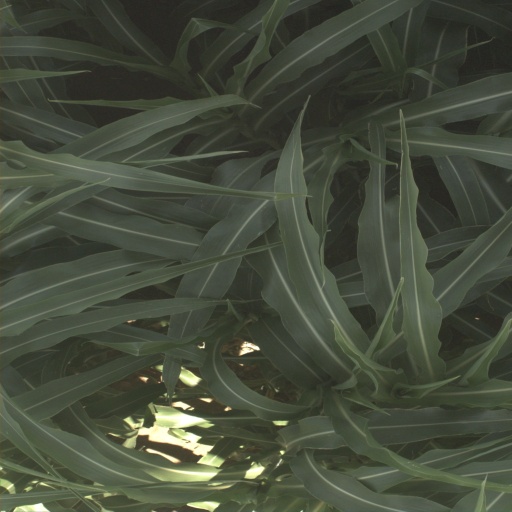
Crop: sorghum